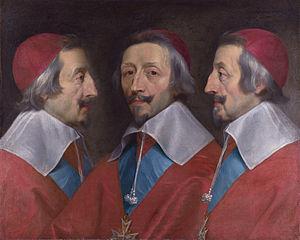
Le Triple portrait de Charles Ier est un tableau du peintre flamand baroque Antoine van Dyck réalisé en 1635 représentant le roi d'Angleterre Charles Iᵉʳ.